Nestor Roqueplan

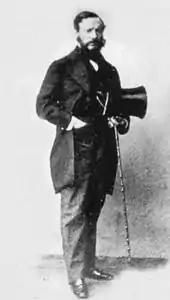

Louis-Victor-Nestor Roqueplan [also sometimes spelled Rocoplan] (16 September 1805 – 24 April 1870) was a French writer, journalist, and theatre director.